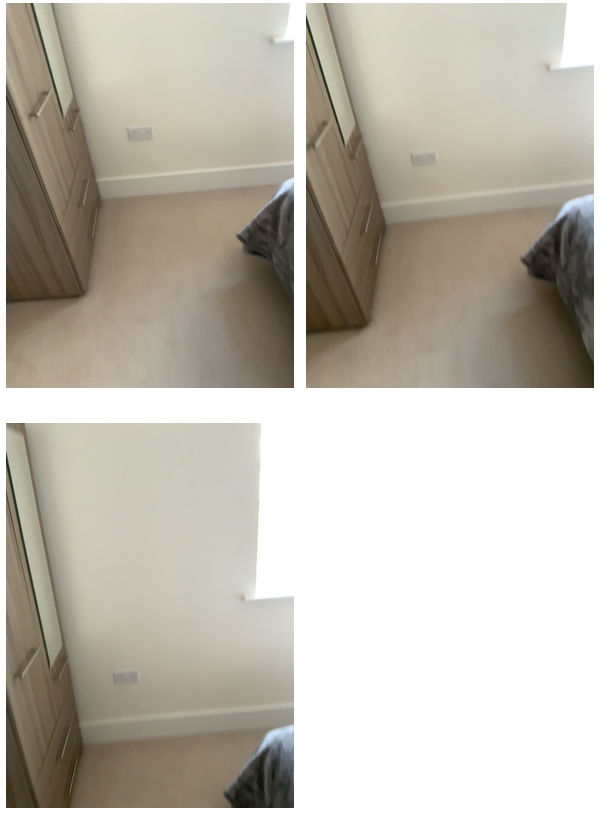Task instruction: Open the kitchen cabinet.
Answer: {"task_instruction": "Open the kitchen cabinet.", "nodes": ["knob1", "knob2", "knob3", "knob4", "kitchen cabinet"], "edges": [{"functional_relationship": "openorclose", "object1": "knob1", "object2": "kitchen cabinet", "spatial_relations": ["higher_than", "close"], "is_touching": true}, {"functional_relationship": "openorclose", "object1": "knob2", "object2": "kitchen cabinet", "spatial_relations": ["in_front_of", "close"], "is_touching": true}, {"functional_relationship": "openorclose", "object1": "knob3", "object2": "kitchen cabinet", "spatial_relations": ["close", "higher_than"], "is_touching": true}, {"functional_relationship": "openorclose", "object1": "knob4", "object2": "kitchen cabinet", "spatial_relations": ["close", "in_front_of"], "is_touching": true}], "action_type": "pull", "function_type": "open_close_control"}